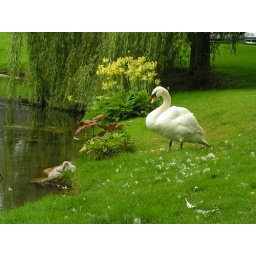
A female swan near the lake of the National Stud of Kildare (there is a chick on the bottom left of the picture)